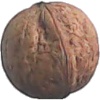
Label: Walnut 1